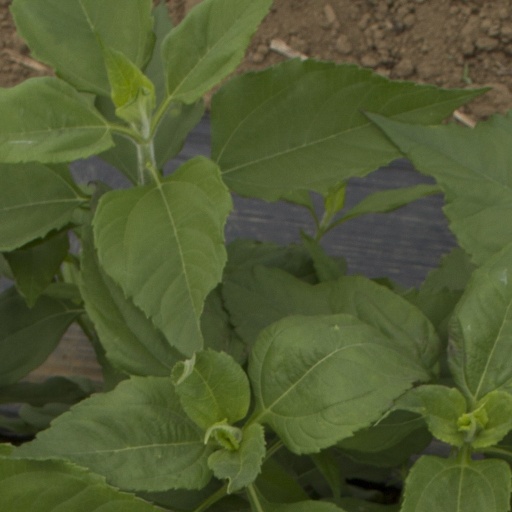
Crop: Jerusalem artichoke